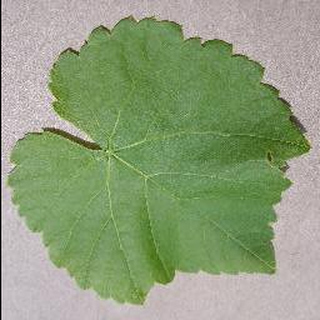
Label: healthy_grape